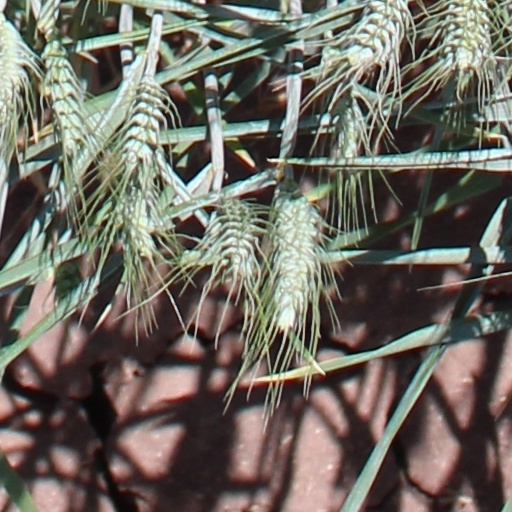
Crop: wheat